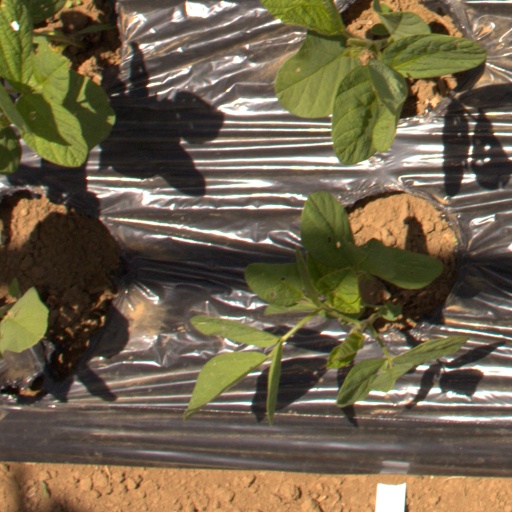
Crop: Jerusalem artichoke